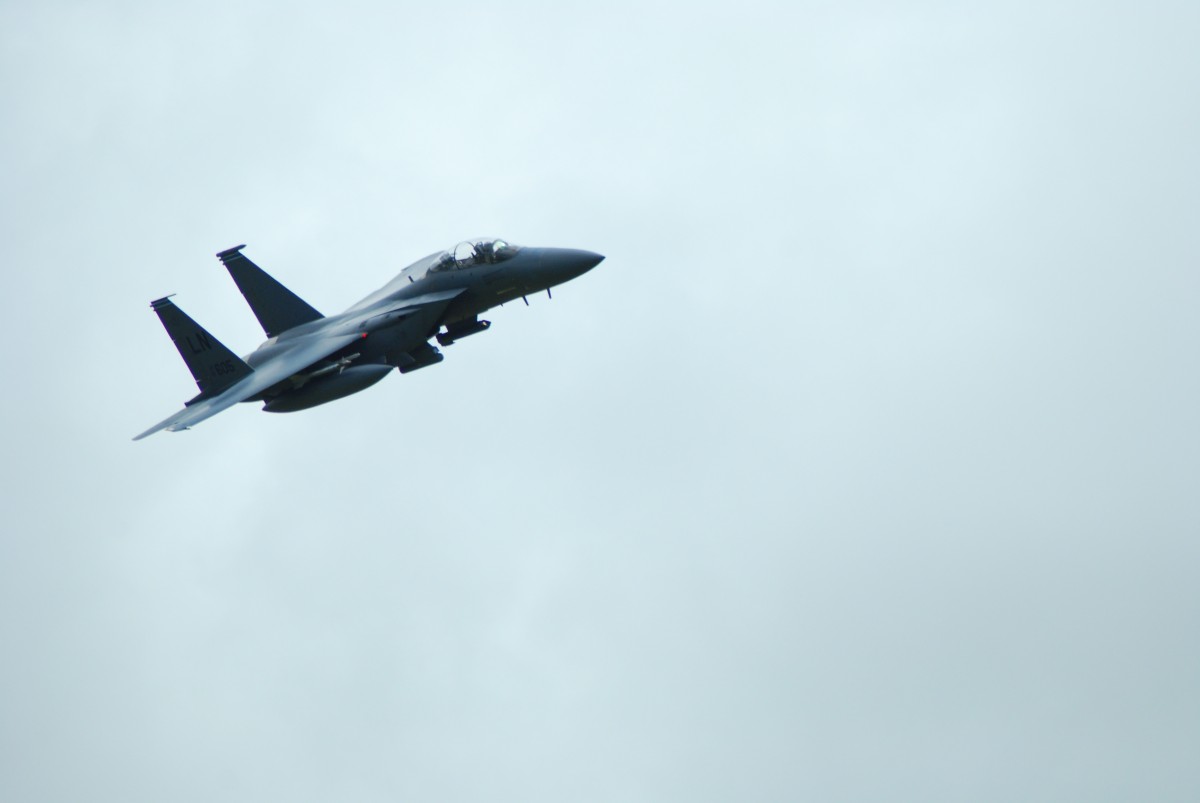
Tags: vehicle, aviation, air show, air force, jet aircraft, fighter aircraft